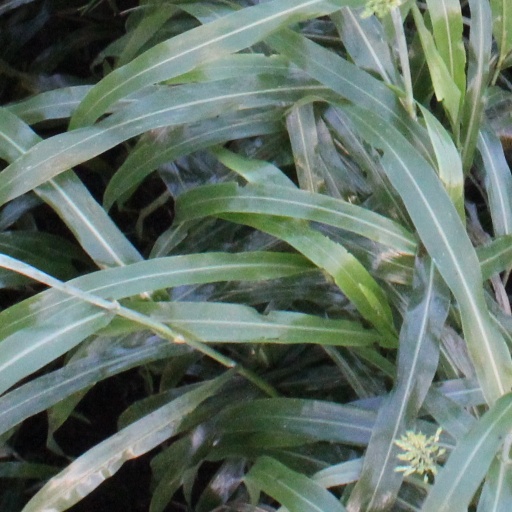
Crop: sorghum